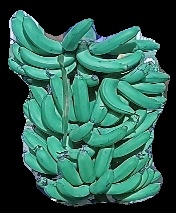
Variety: pachbale
Grade: grade3